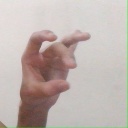
अक्षर: ओ